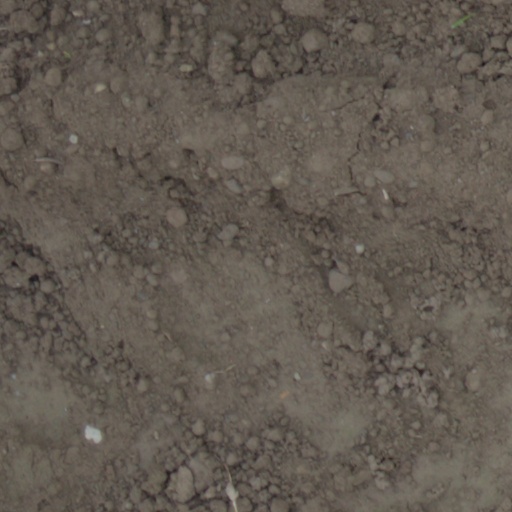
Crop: wheat